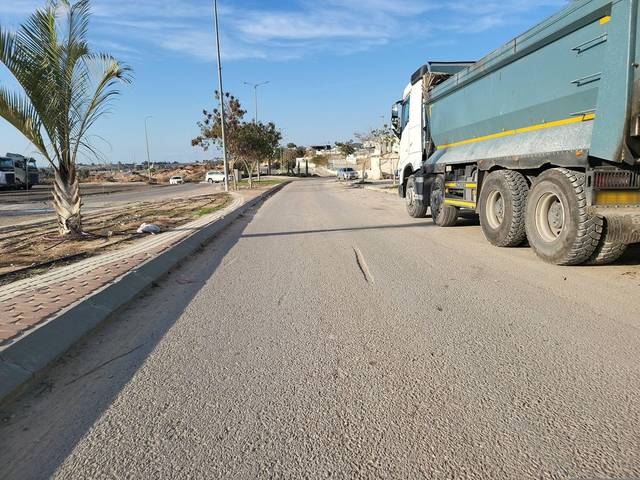
Region: Israel
Coordinates: 31.378, 34.731